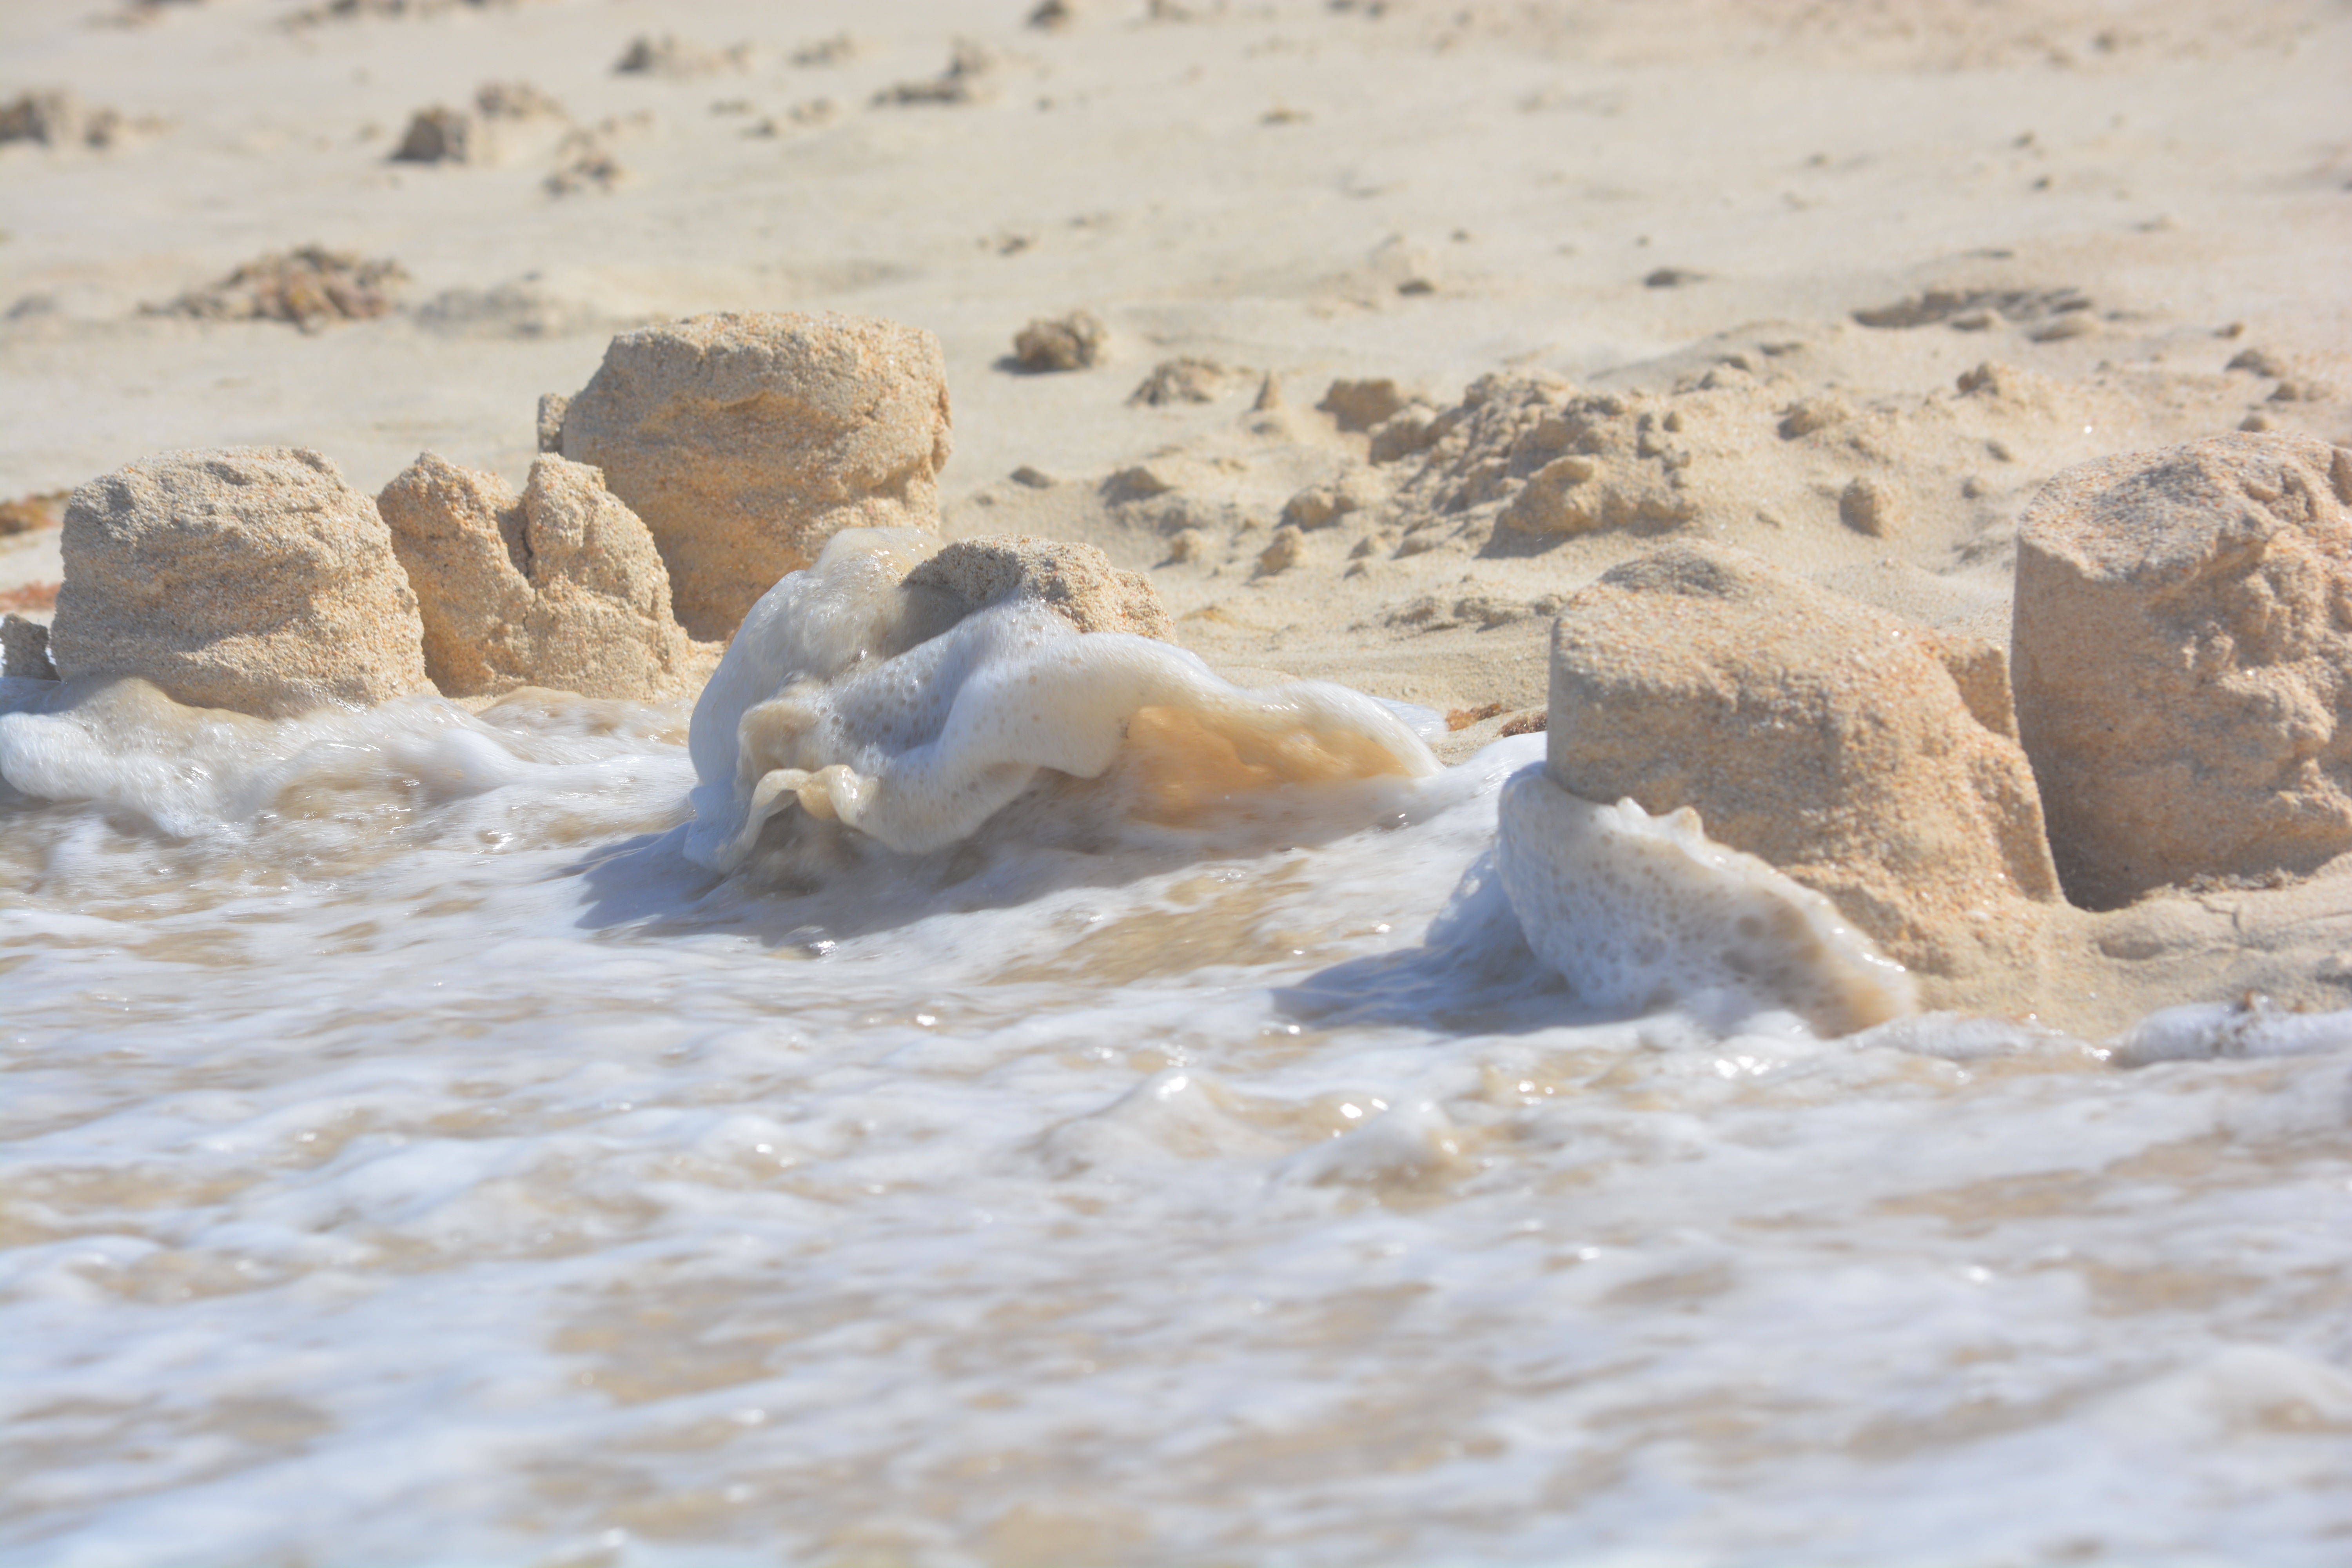
beach, sea, coast, water, nature, sand, rock, ocean, shore, wave, material, sand castle, body of water, waves, devastation, force of nature, wind wave